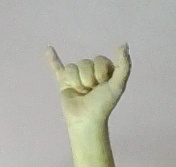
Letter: ya